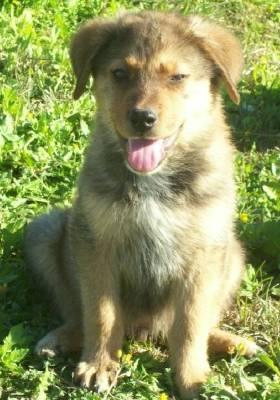
dog